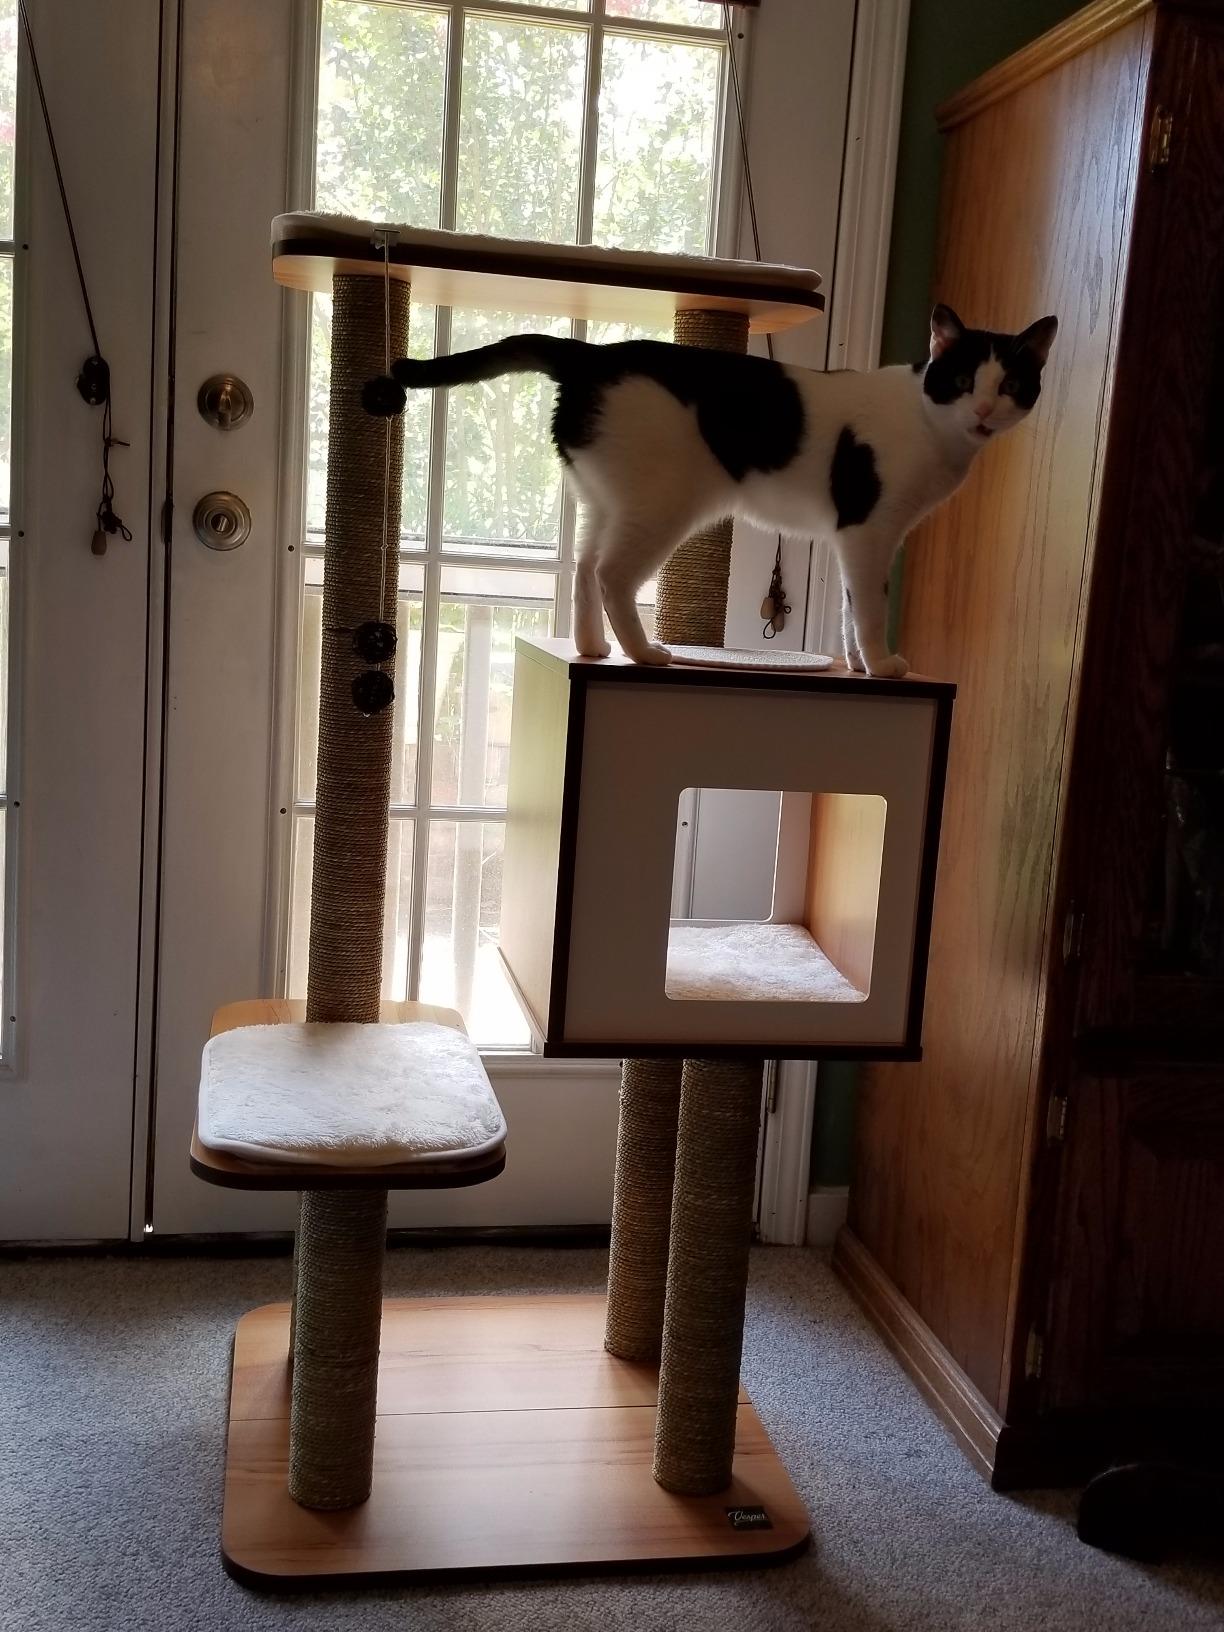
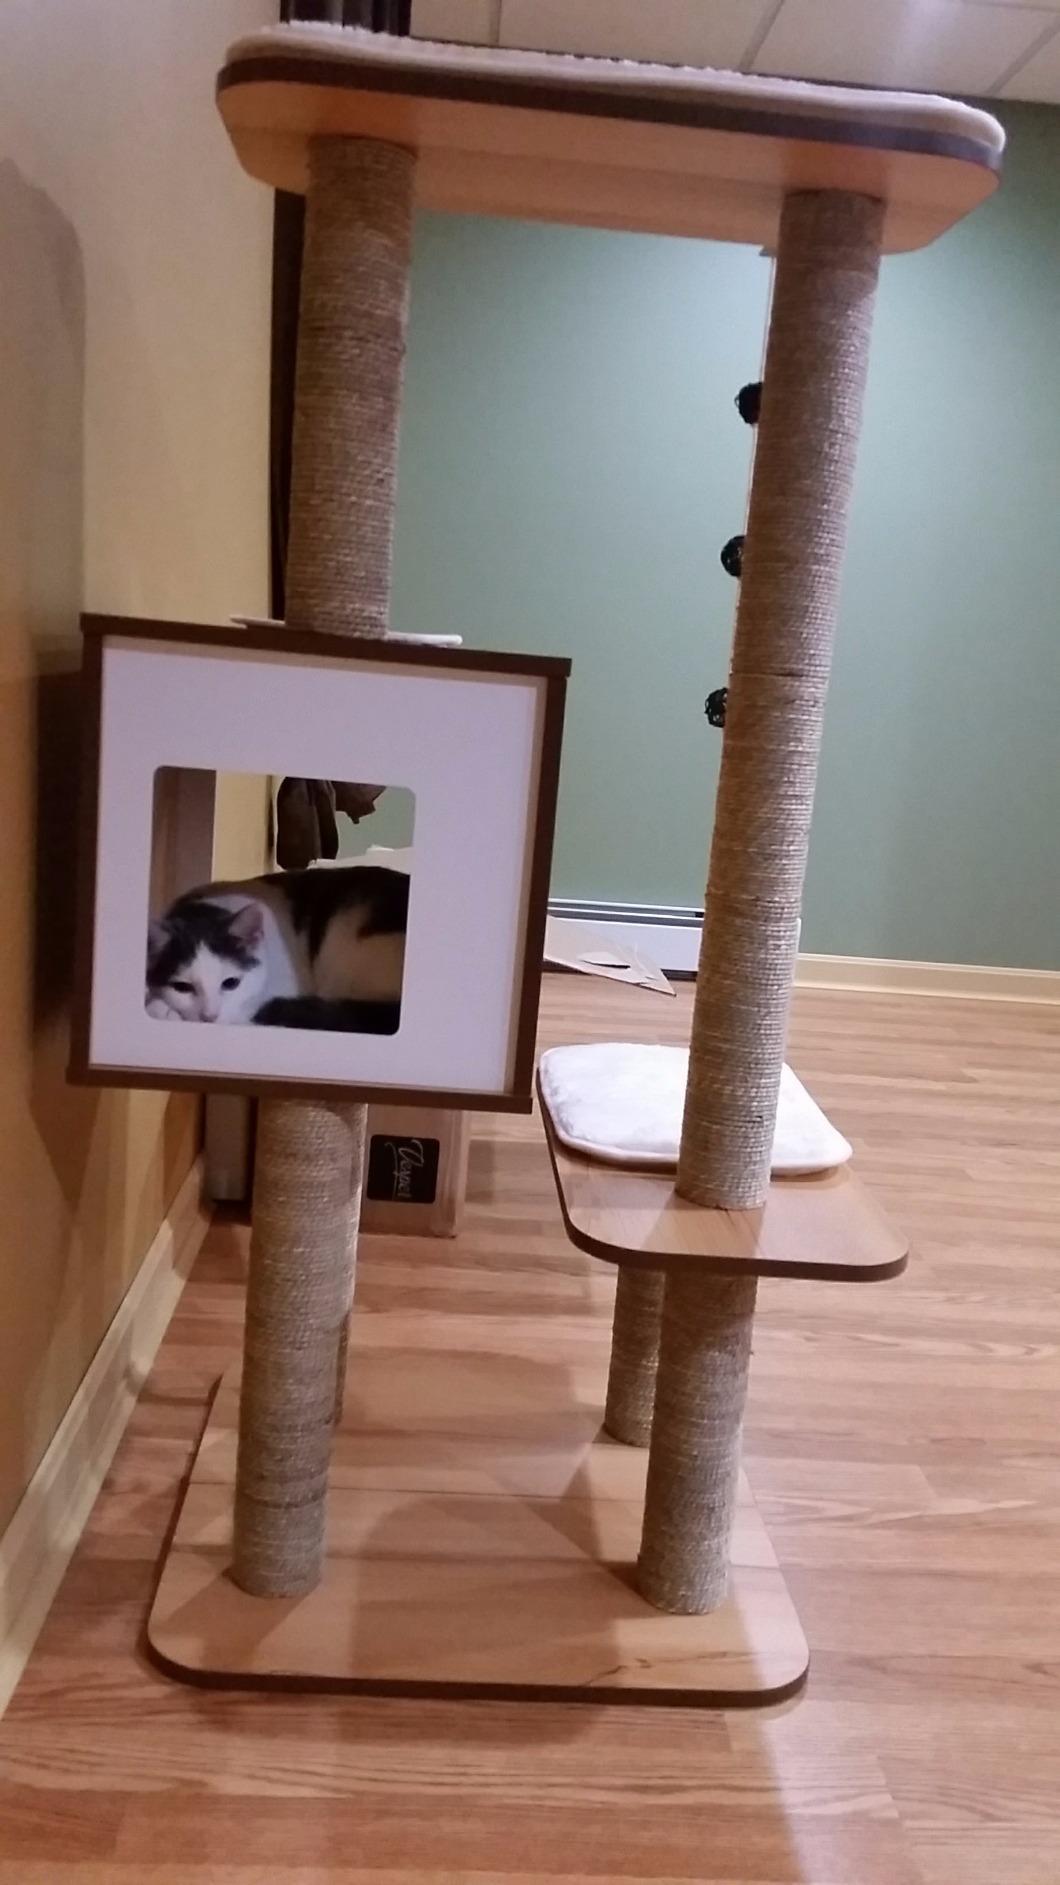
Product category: items_cat tree
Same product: yes